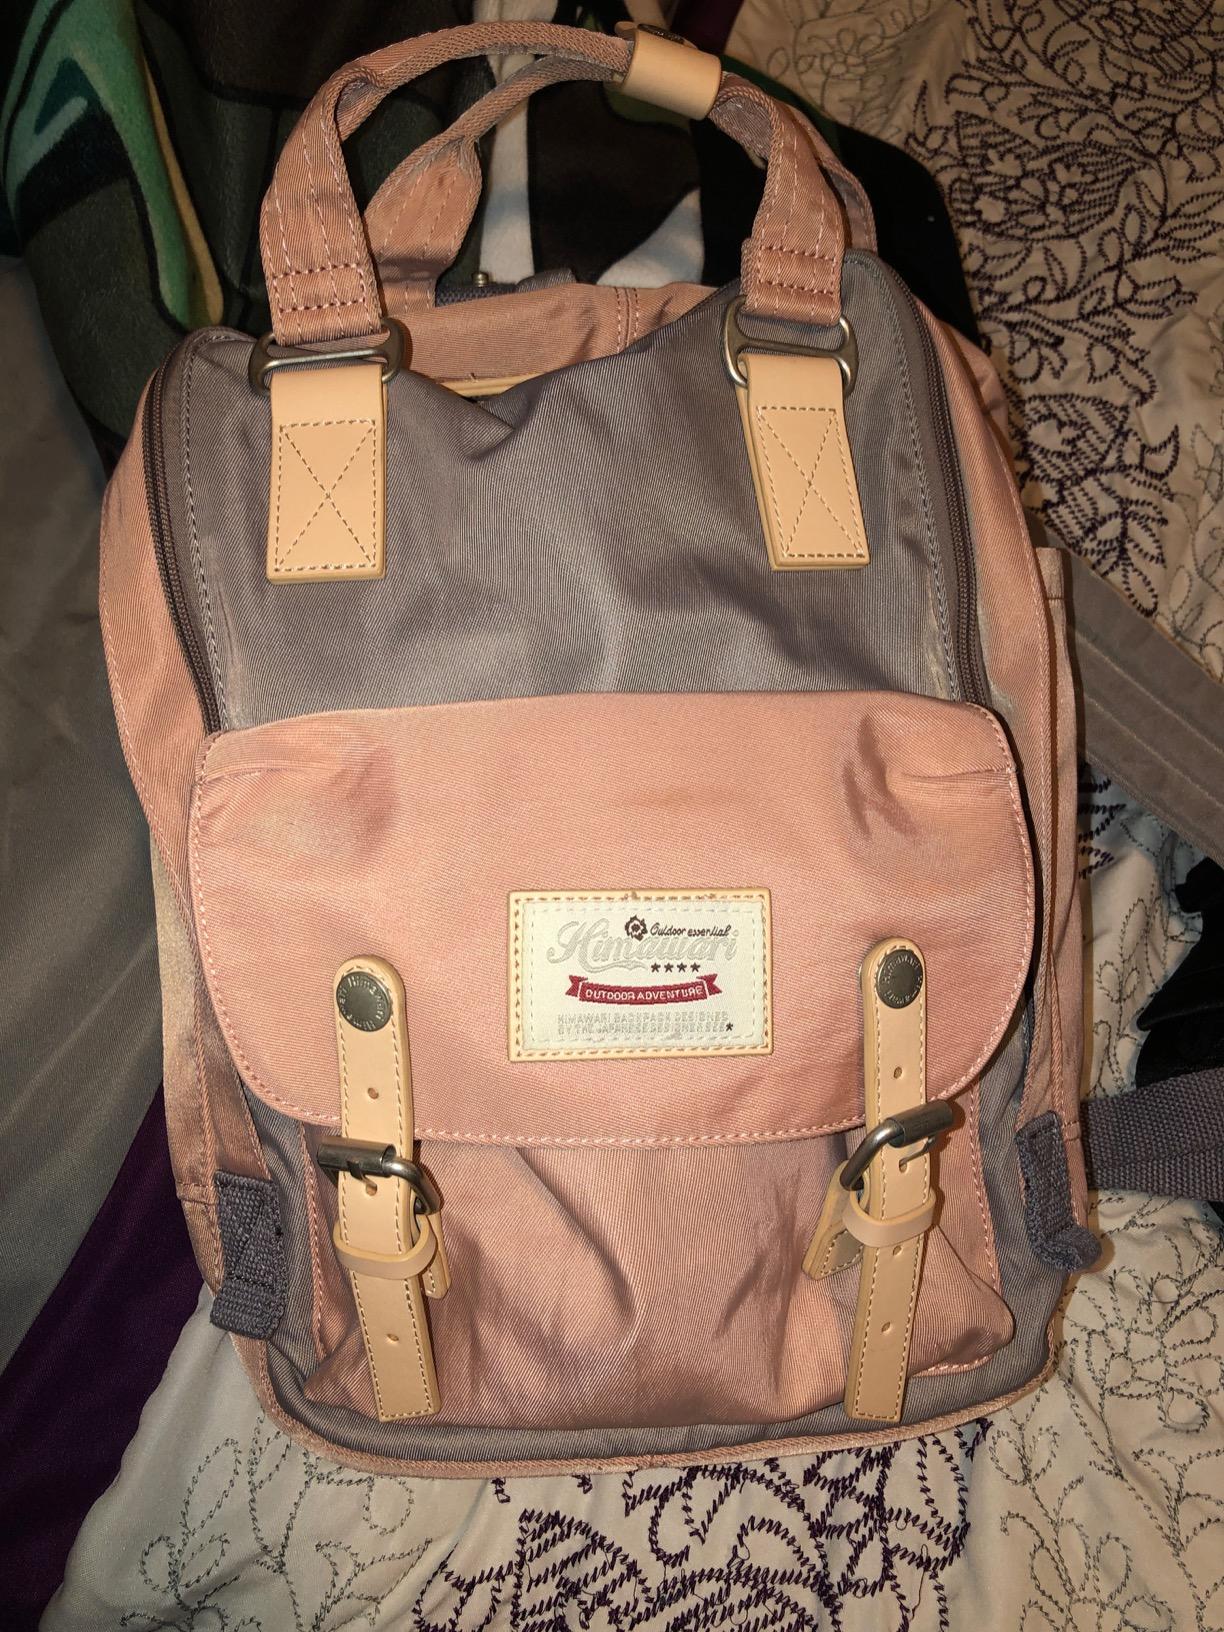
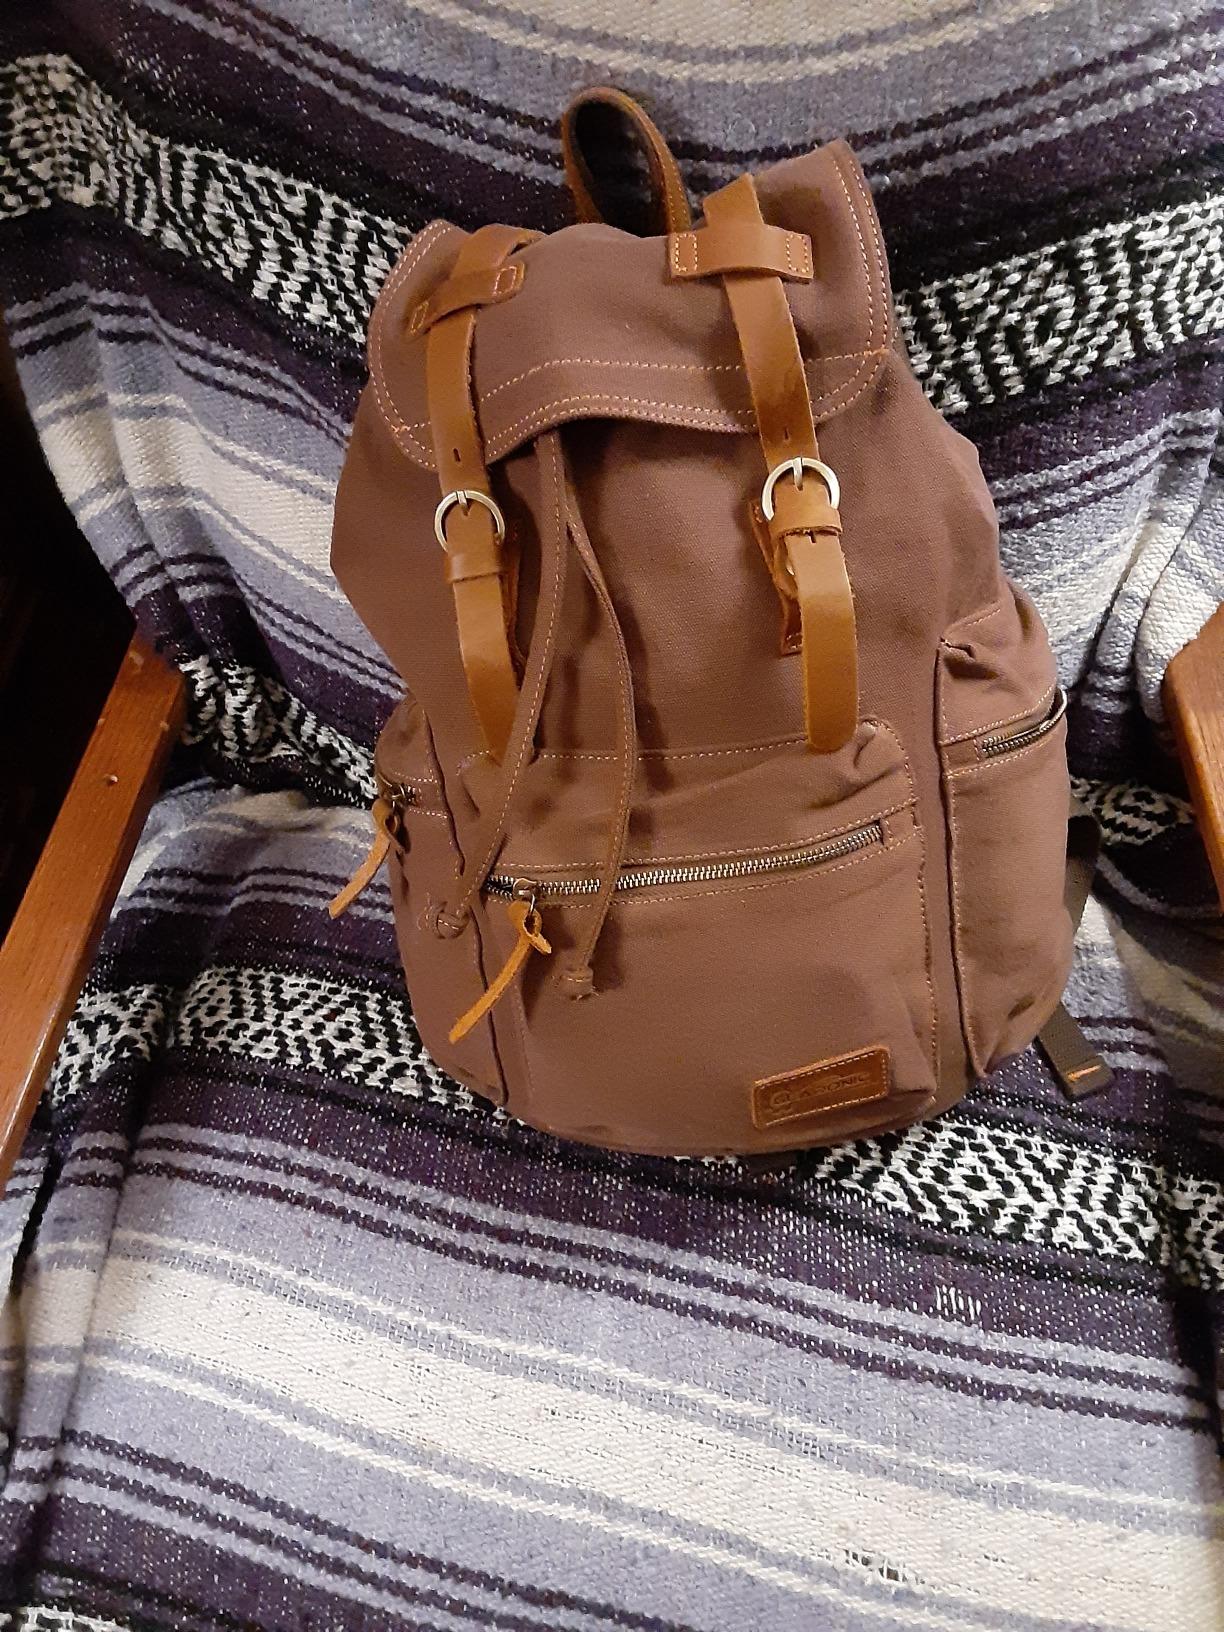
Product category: bag
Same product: no